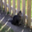
Label: cat